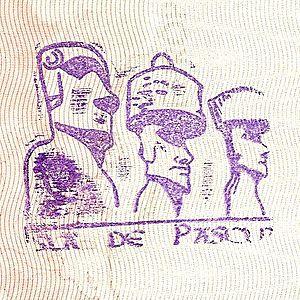
Tampon de passeport de l'île de Pâques
Les moaï, ou moai, localement mo'ai, sont les statues monumentales de l’île de Pâques, datées chronologiquement des XIIIᵉ et XVᵉ siècles. La majorité de ces monolithes sont sculptés dans du tuf issu principalement de la carrière du volcan Rano Raraku. Quelques-uns ont cependant été sculptés dans d’autres roches volcaniques de l’île. Leur taille varie de 2,5 à 9 mètres. Selon Jo Anne Van Tilburg, le nombre de moaï sur l’ensemble de l’île s’élève à 887 avec un poids moyen de 13,78 tonnes, mais les plus grosses atteignent 80 tonnes. Toutes ne sont pas visibles, certaines étant fragmentées ou ayant été récupérées pour construire d’autres monuments.
L'île de Pâques, en rapanui Rapa Nui, en espagnol Isla de Pascua, est une île du Chili, isolée dans le Nord-Est de l’océan Pacifique sud. Elle est particulièrement connue pour ses statues monumentales et son écriture océanienne unique.